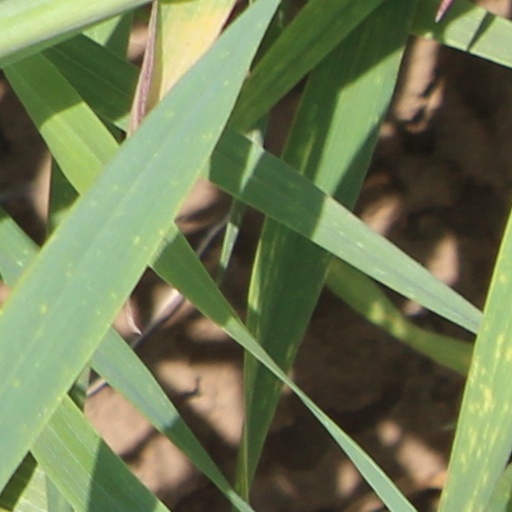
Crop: wheat